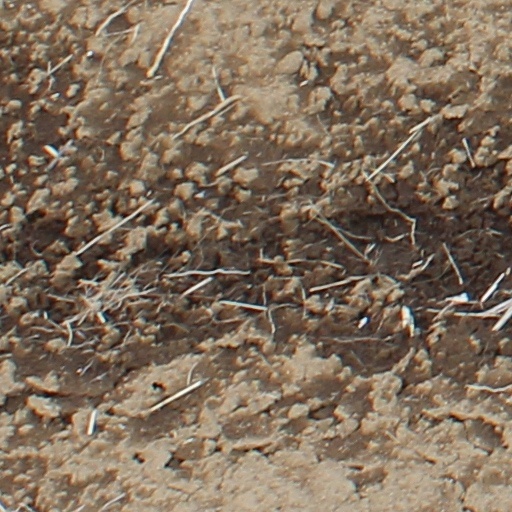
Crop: wheat